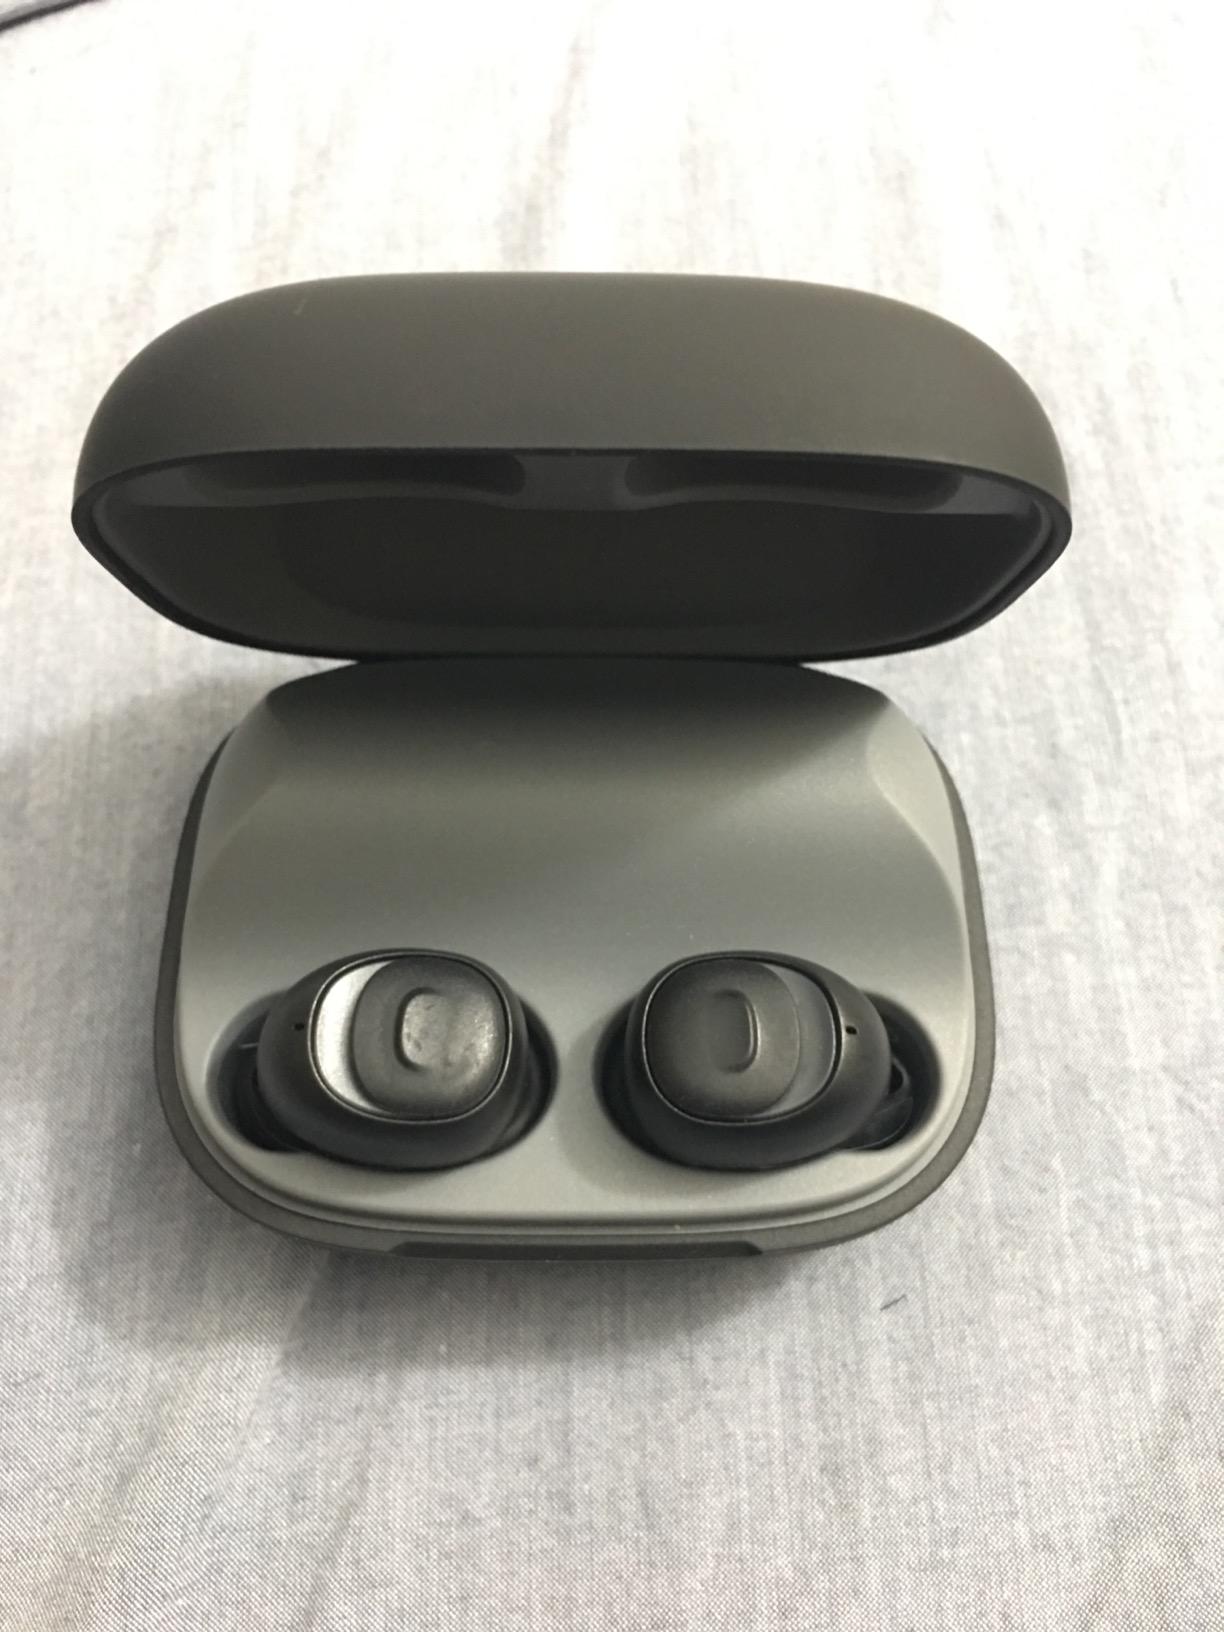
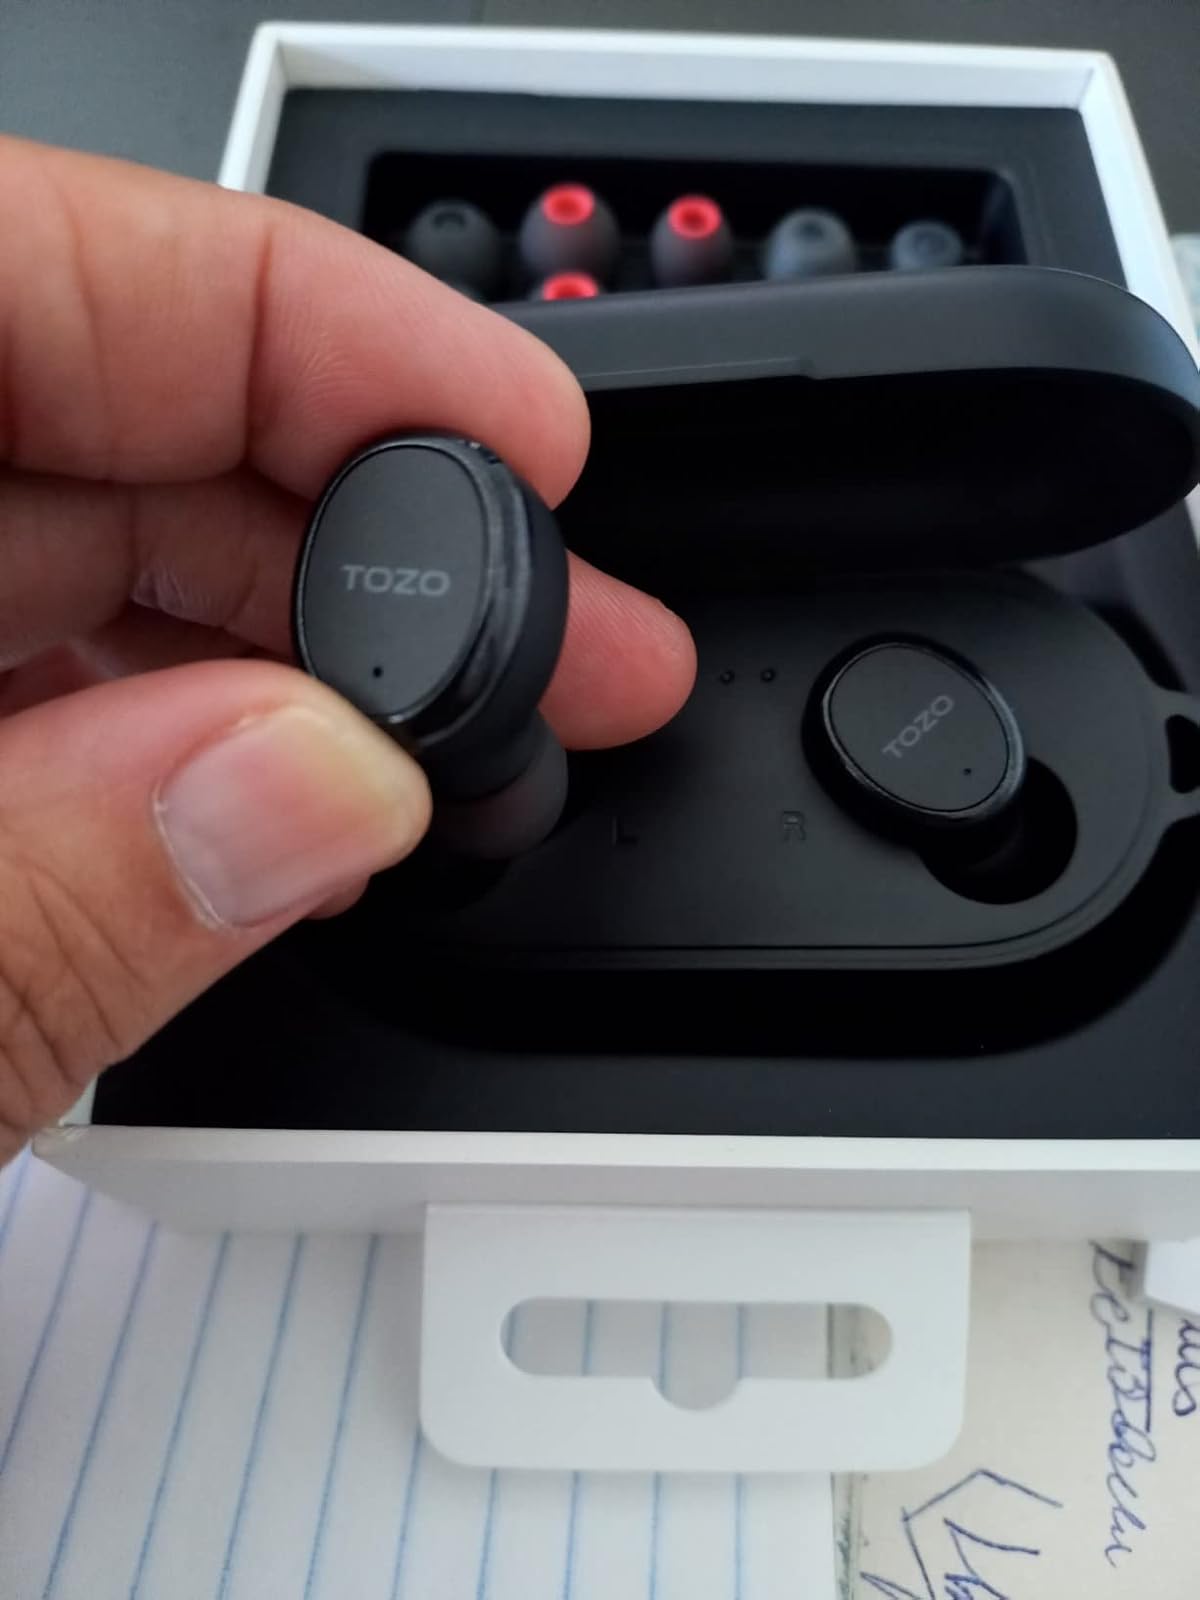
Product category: earbuds
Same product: no